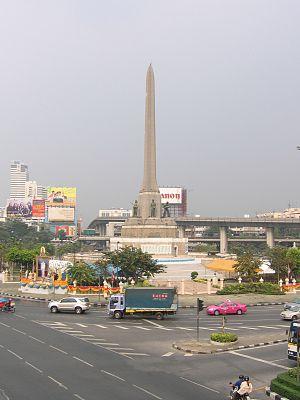
La guerre franco-thaïlandaise a opposé la Thaïlande du général Plaek Pibulsonggram, dit Phibun, et l'État français dans la péninsule indochinoise, dans le contexte de la Seconde Guerre mondiale. Elle précède de quelques mois le déclenchement de la guerre du Pacifique proprement dite.